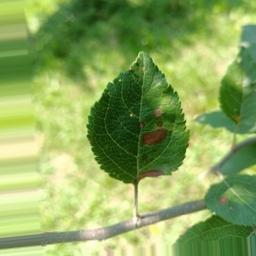
Label: Alternaria